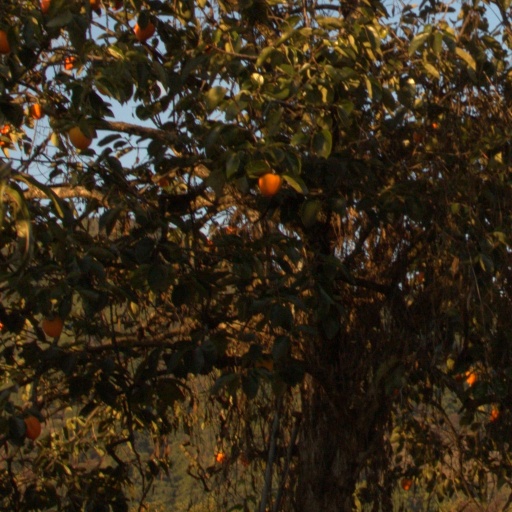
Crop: grape